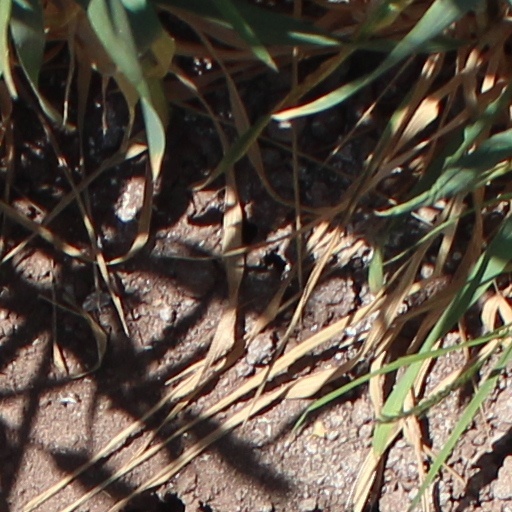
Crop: wheat